Time Out (2015 film)

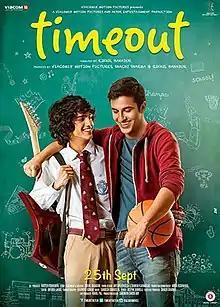
Movie poster for "Time Out"

Time Out is a Bollywood film starring Chirag Malhotra and Pranay Pachauri, written and directed by Rikhil Bahadur.